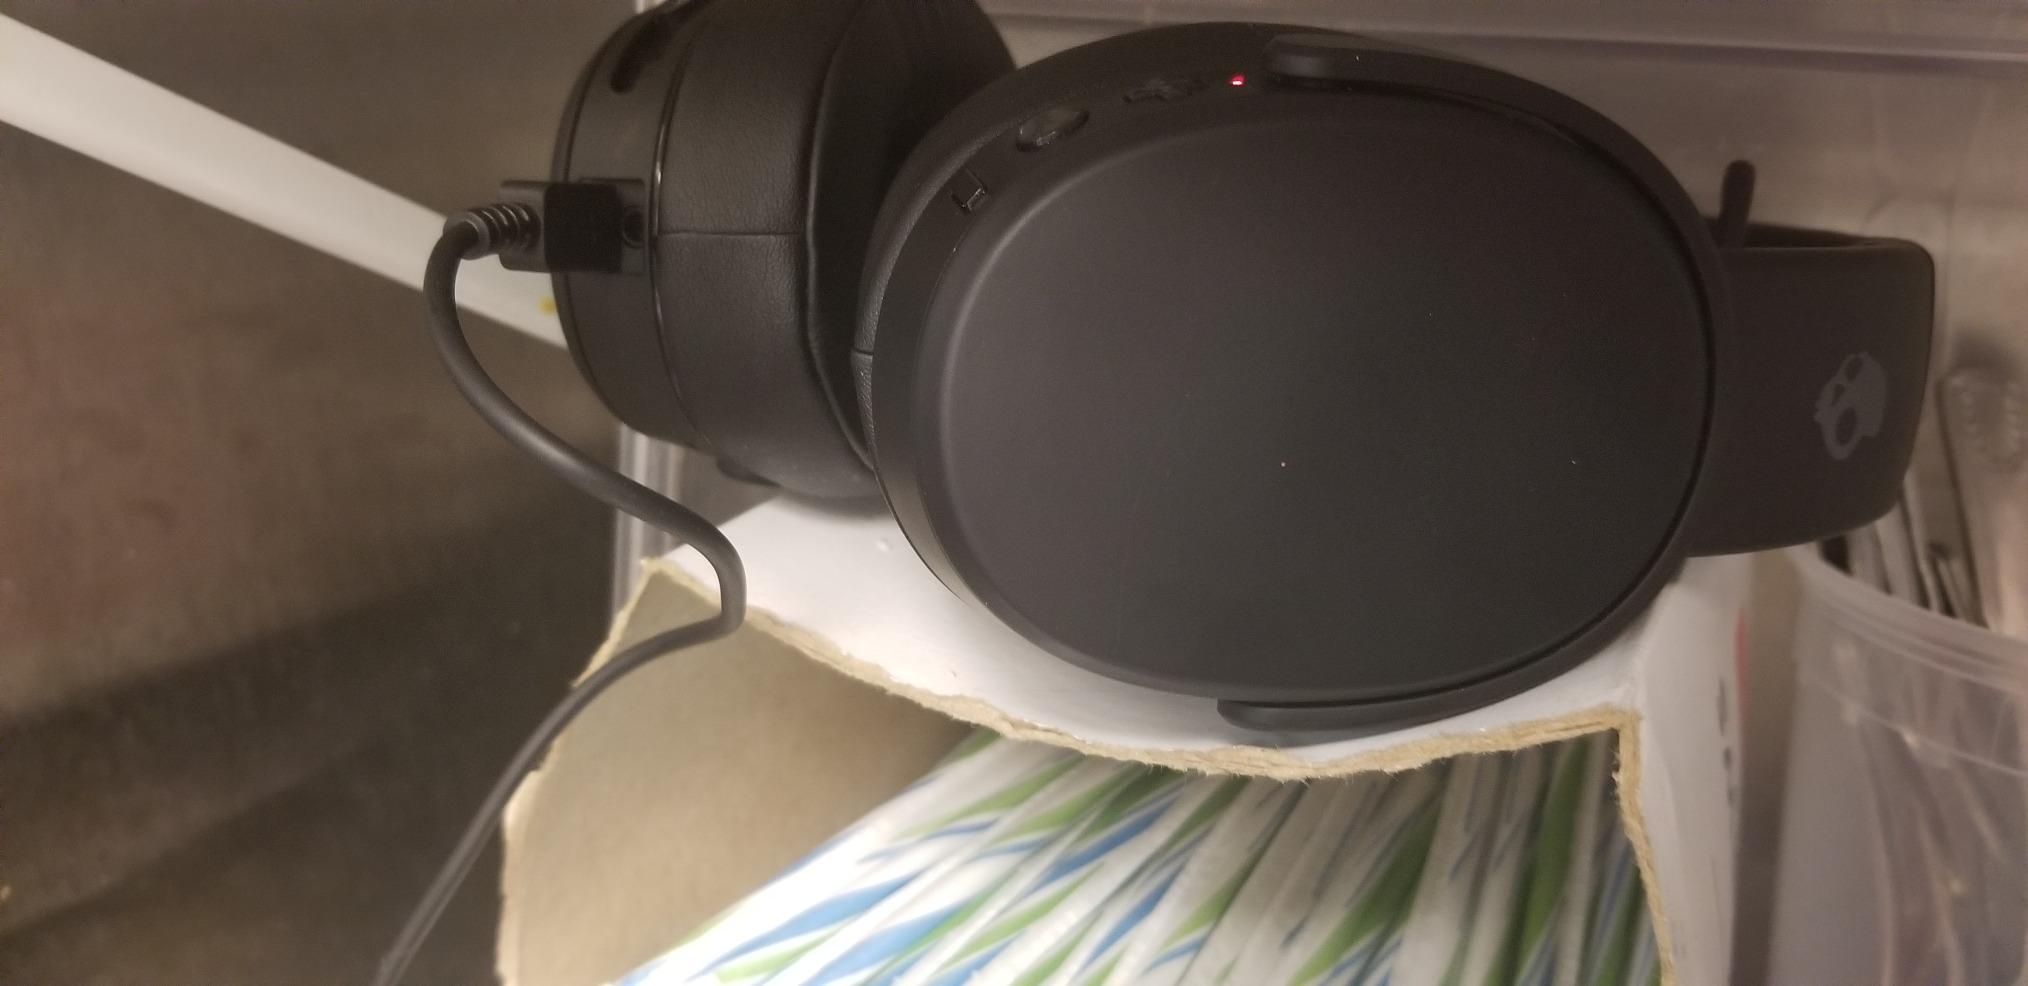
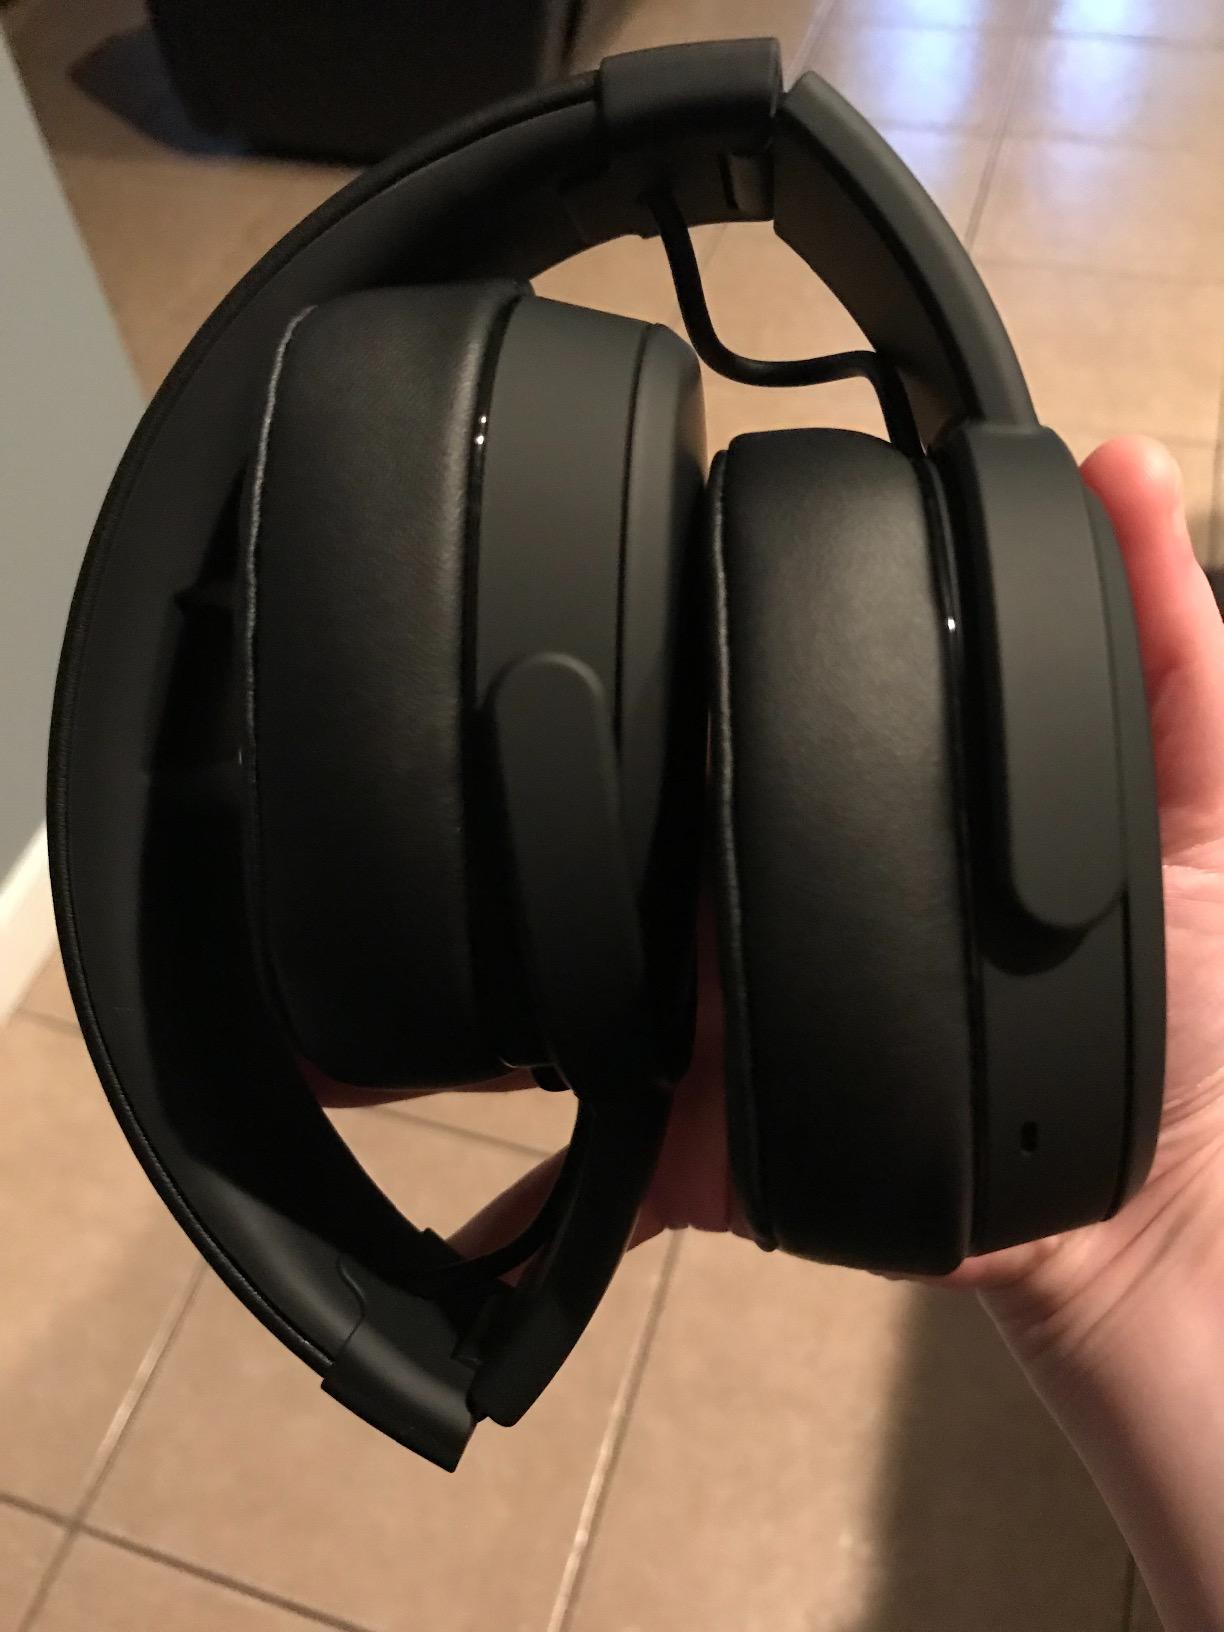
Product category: headphones
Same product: yes